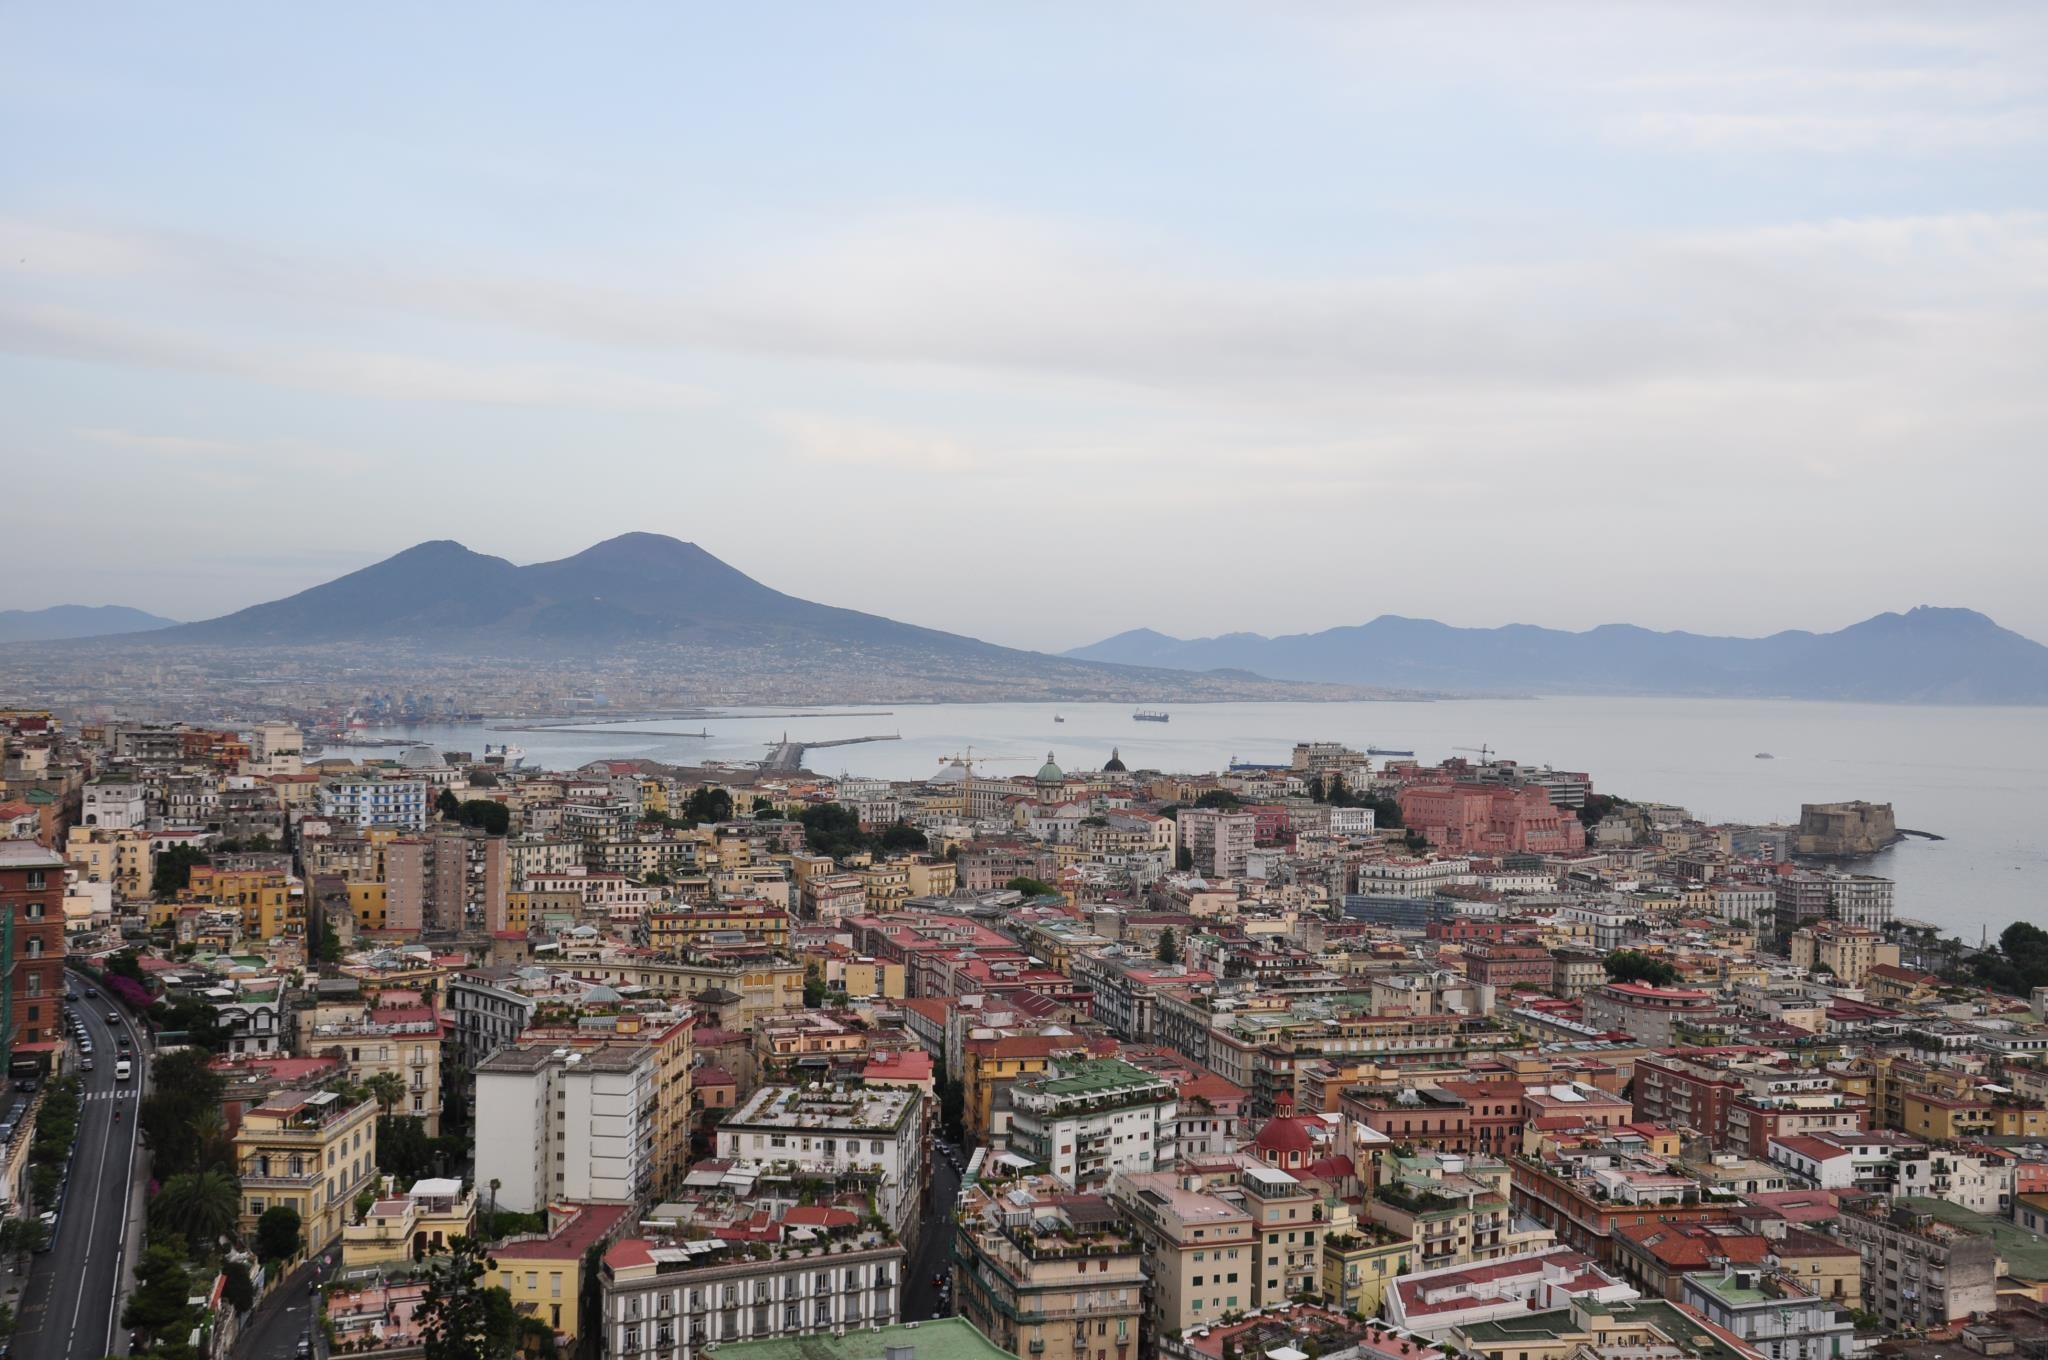
landscape, sea, coast, horizon, mountain, sky, skyline, town, city, cityscape, panorama, suburb, naples, neighbourhood, aerial photography, residential area, vesuvius, geographical feature, human settlement